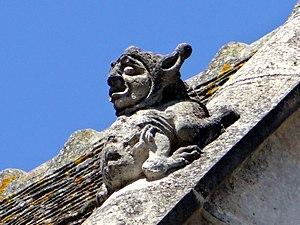
Église Saint-Michel du Mesnil-en-Thelle - voir titre.
L'église Saint-Michel est une église catholique paroissiale située au Mesnil-en-Thelle, dans le département de l'Oise, en France.